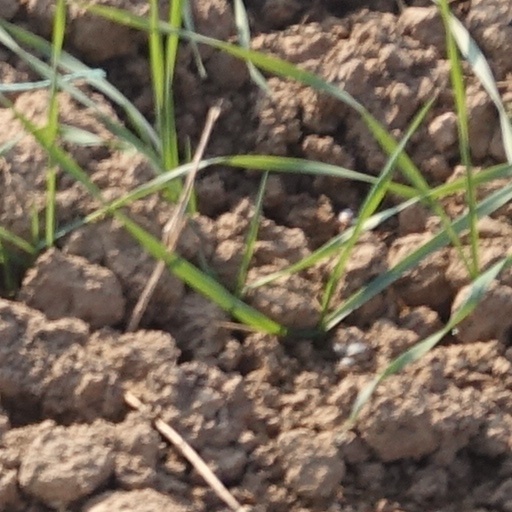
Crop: wheat